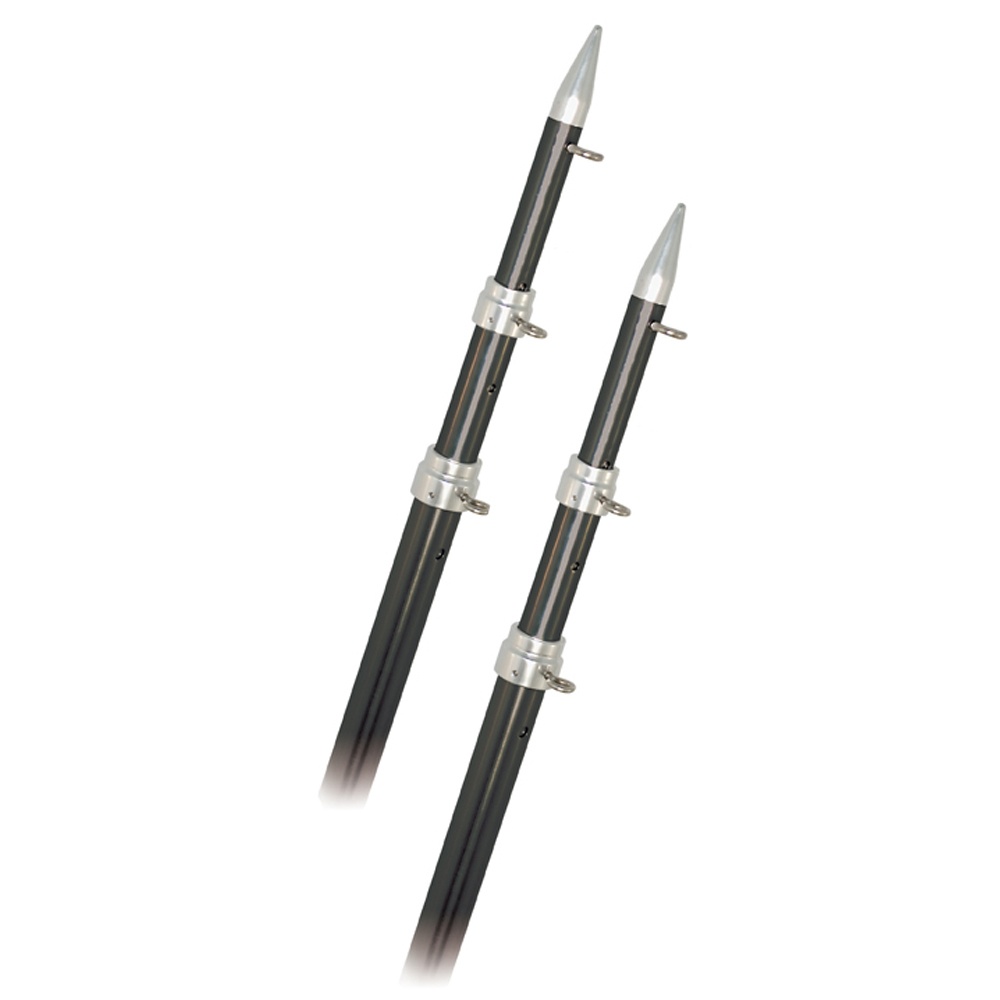
Rupp 15' Telescopic Carbon Fiber Outrigger Poles 1.5" - Silver [A0-1500-CFT]
15' Telescopic Carbon Fiber Outrigger Poles 1.5" Carbon Fiber Telescoping Outrigger Pole Rupp's 15 foot Carbon Fiber telescoping pole is comprised of three sections making it the most rigid and durable telescoping pole on the market. Very little flex and robust buttons make Rupp telescoping Carbon FIber poles an obvious choice. These poles are an ideal match for any of our Top Gun outrigger bases. Every part of these poles are fully serviceable and easily replaceable. Each pole weighs under 5 pounds! O.D of outrigger base tube is 1.50",designed to fit perfectly into Rupp outrigger bases. If other than Rupp, please specify the outrigger base manufacturer so we can ensure a perfect fit. Collapsed length is 7 feet. Specifications: Construction: Carbon Fiber Diameter (Inches): 1-1/2" Finish: Black/Silver Length (Feet): 15' Box Dimensions: 4"H x 6"W x 87"L WT: 11.6 lbs UPC: 784703000399
Brand: Rupp Marine
Category: Sporting Goods > Outdoor Recreation > Boating & Water Sports > Boating & Rafting > Canoe Accessories